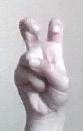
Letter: toot